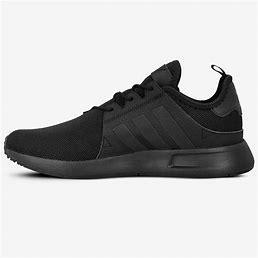
Brand: Adidas
Model: X_plr